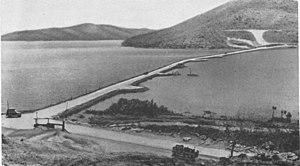
Tatana Island est une île de Papouasie-Nouvelle-Guinée, située dans la baie de Fairfax. Elle appartient au district de la Capitale nationale.